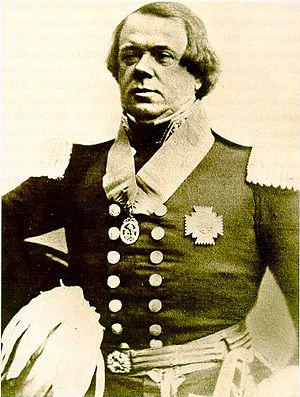
Samuel George Bohnam, né à Faversham le 7 septembre 1803 et mort le 8 octobre 1863, est un diplomate et administrateur colonial britannique, 3ᵉ gouverneur de Hong Kong.